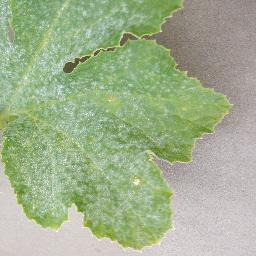
Label: Squash___Powdery_mildew